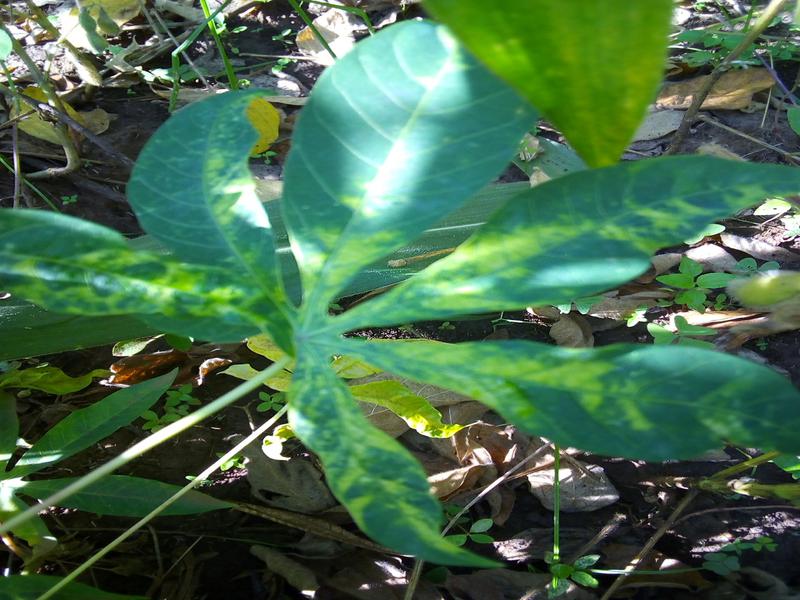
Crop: cassava
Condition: mosaic_disease